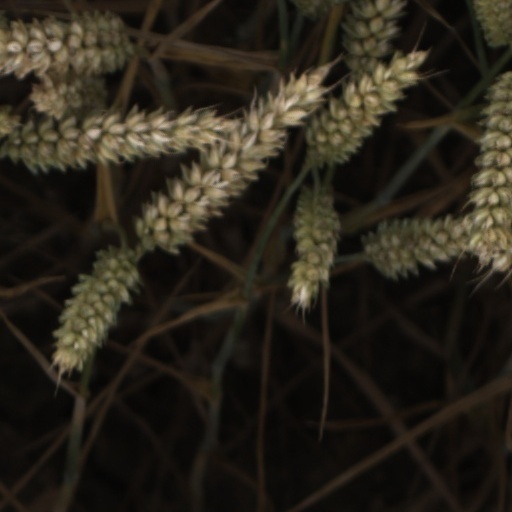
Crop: wheat